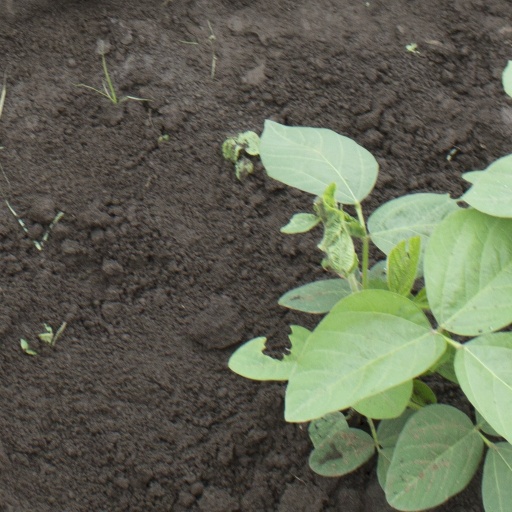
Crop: soybean